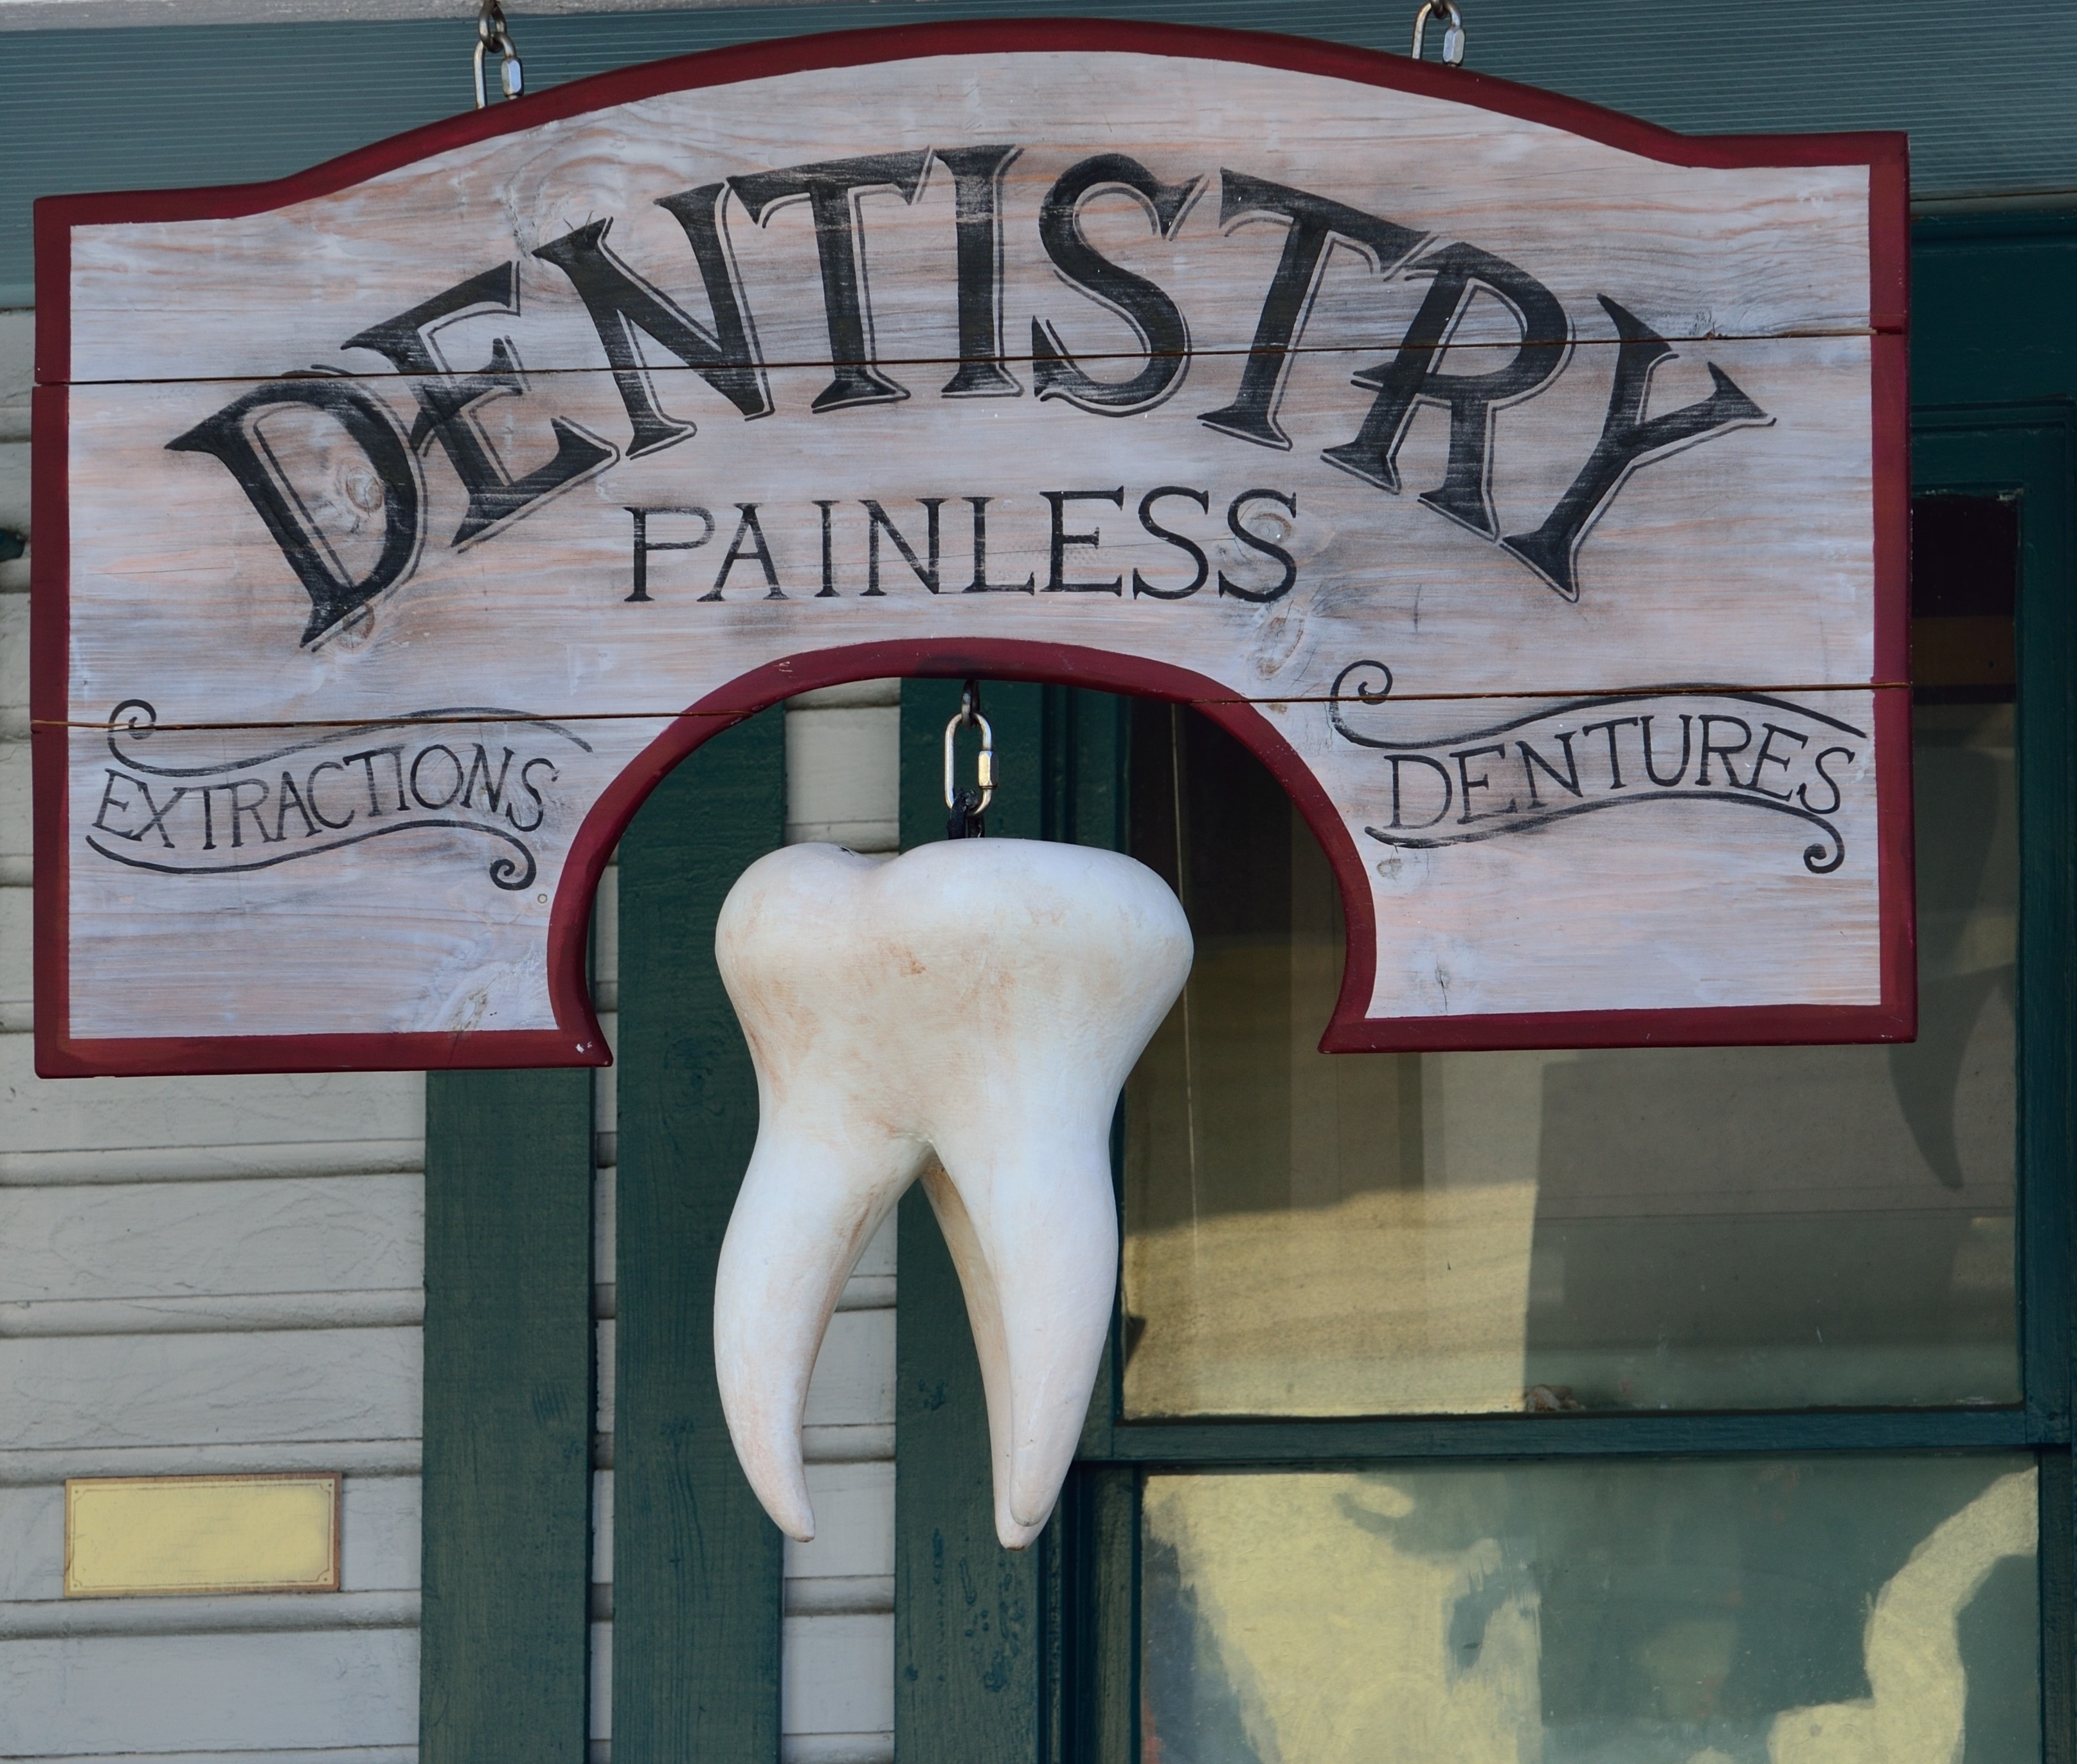
word, white, vintage, old, advertising, sign, clean, care, grunge, professional, hanging, signage, health, dentist, dental, art, background, text, image, organ, tooth, medical, hygiene, treatment, patient, occupation, healthcare, dentist sign